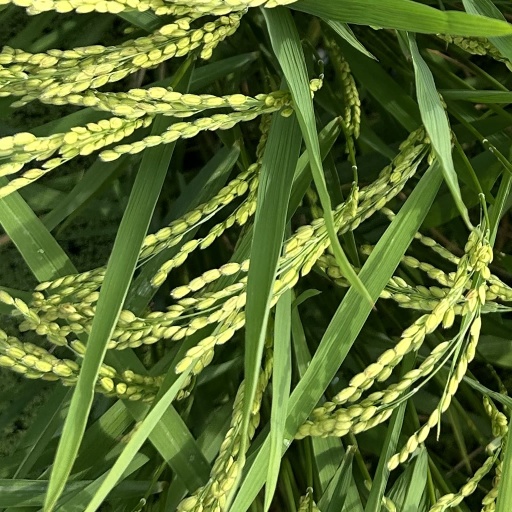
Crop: rice